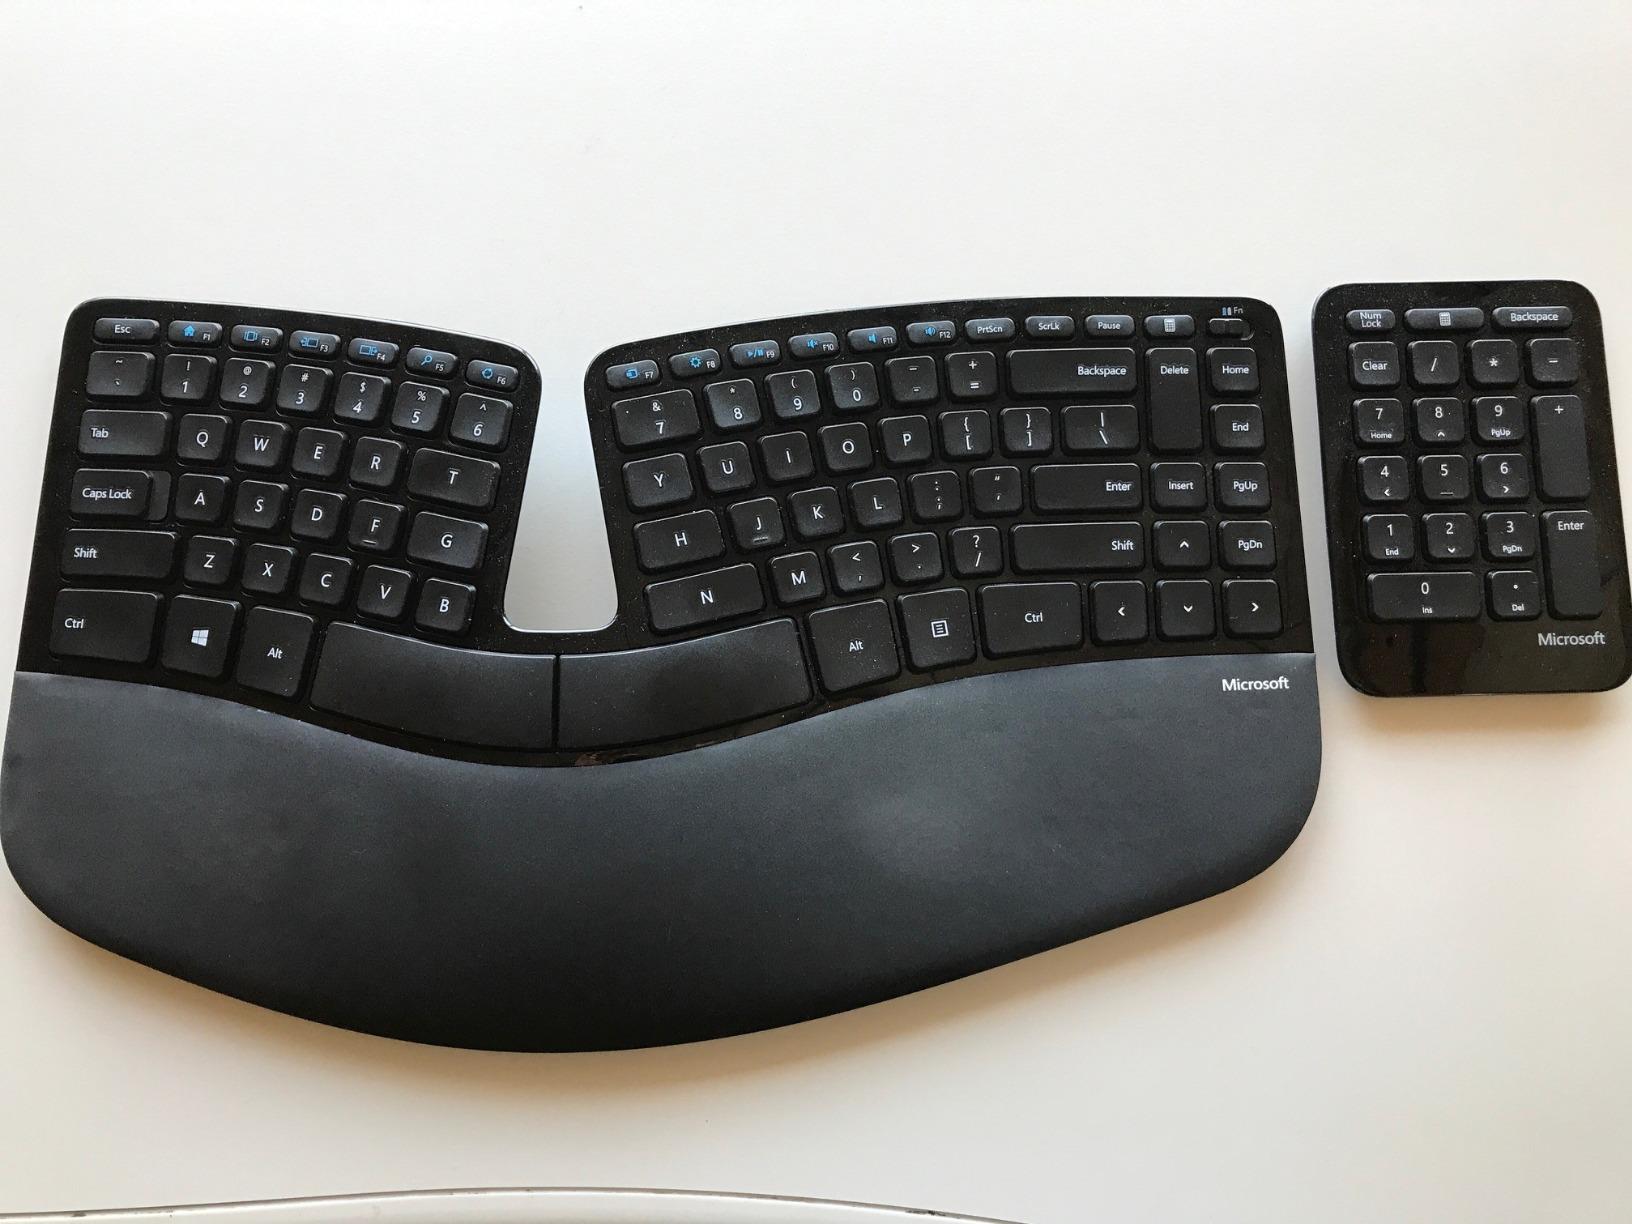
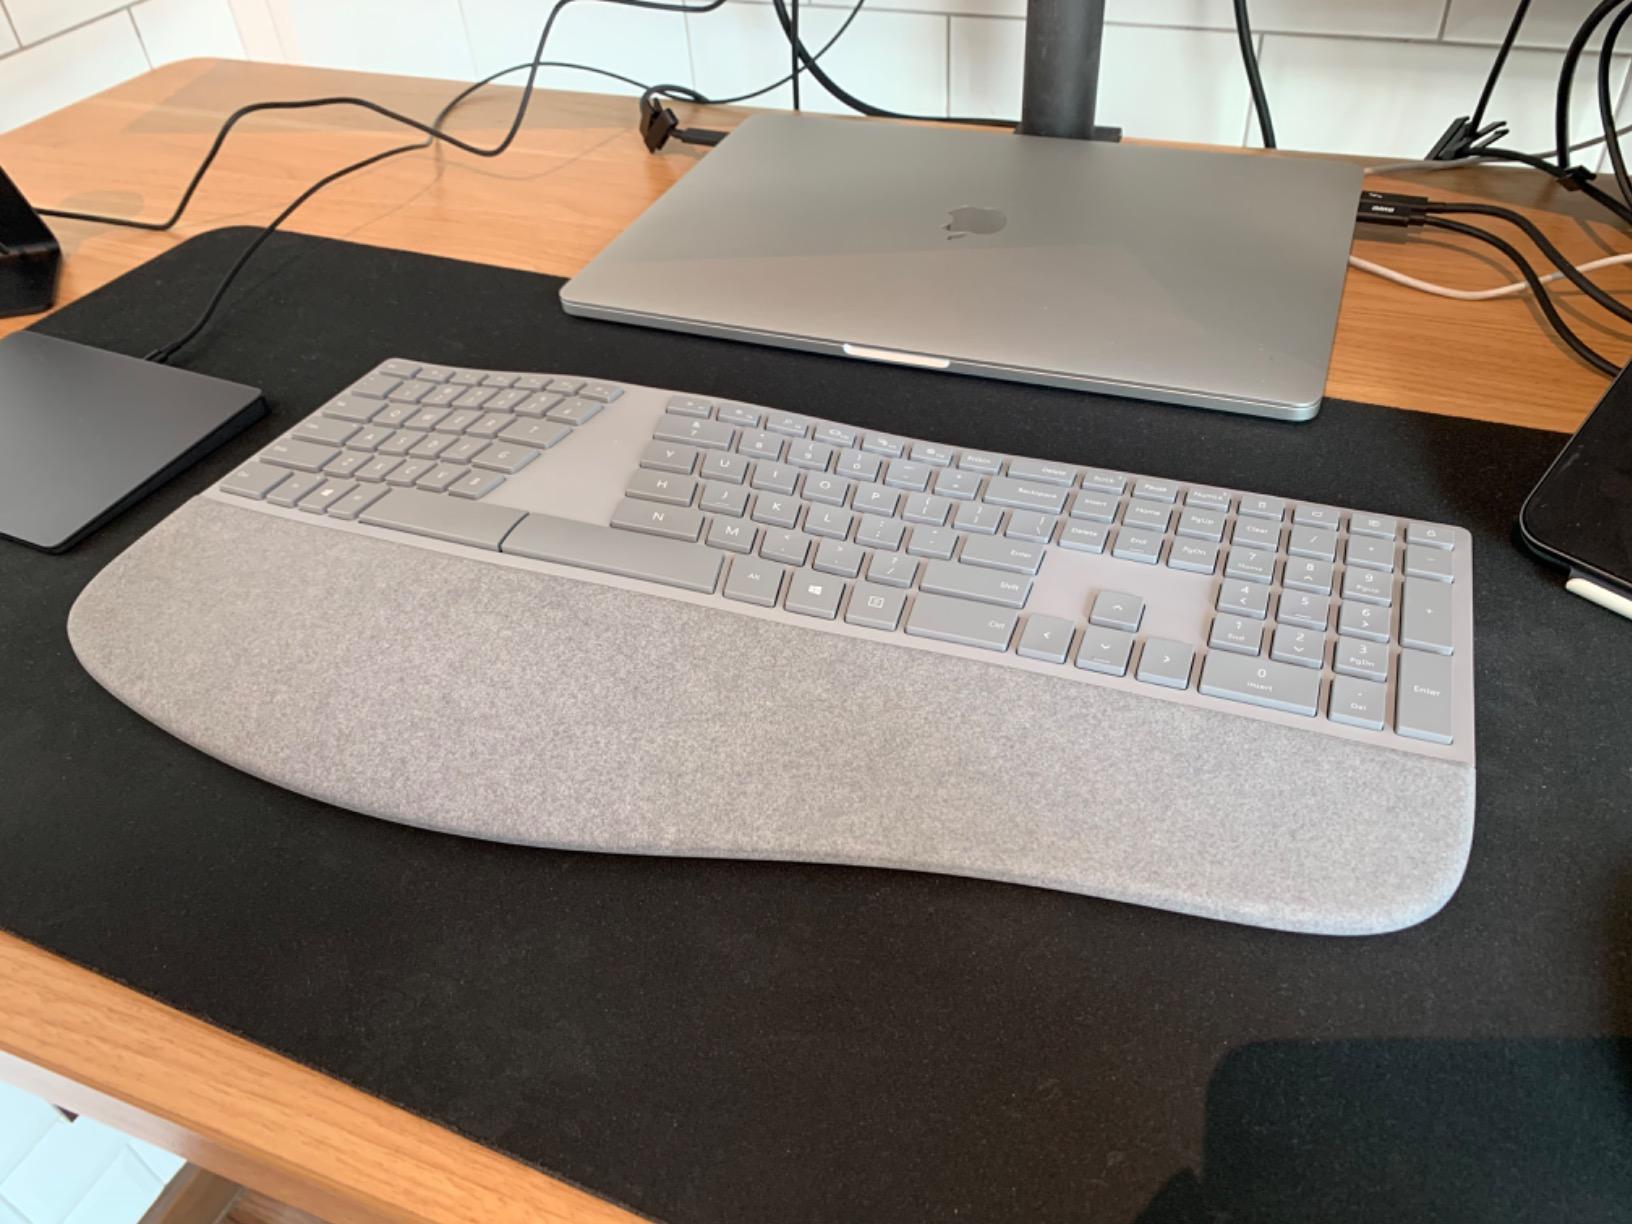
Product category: keyboard
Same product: no